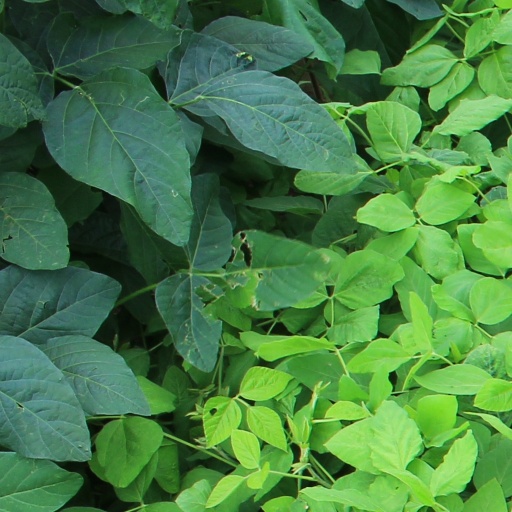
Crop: soybean